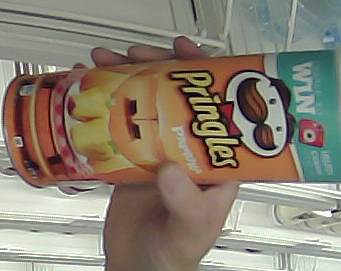
Product: pringles_paprika